CMYK color model

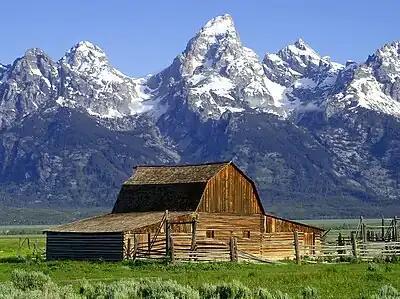

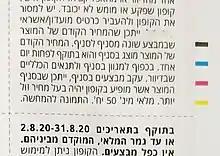
Inspection CMYK colors of offset printing on a paper

The CMYK color model is based on the CMY color model, which omits the black ink. Four-color printing uses black ink in addition to subtractive primaries for several reasons: